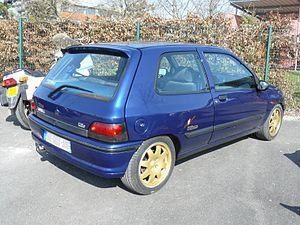
Reims 2014
La Renault Clio I est une automobile de la marque française Renault qui fut produite de juin 1990 à avril 1999. Elle a remporté le trophée européen de la voiture de l'année en 1991. Elle est la voiture la plus vendue en France de 1991 à 1997, la Renault Clio II la remplace en mars 1998.